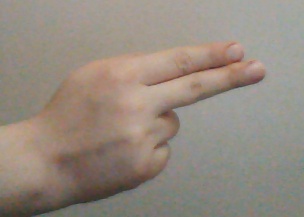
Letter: ain